Eynsham Lock

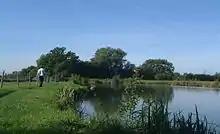
The river upstream of Eynsham Lock

A short distance upstream of the lock is Swinford Toll Bridge. After the bridge there used to be a very sharp horseshoe bend which gave problems to navigation until a cut was built across it in 1900. The river continues to head south west through predominantly open country. The only interruption is a large marina on the eastern bank.